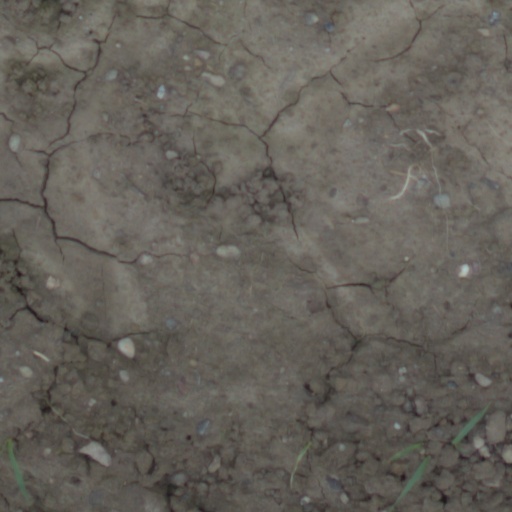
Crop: wheat